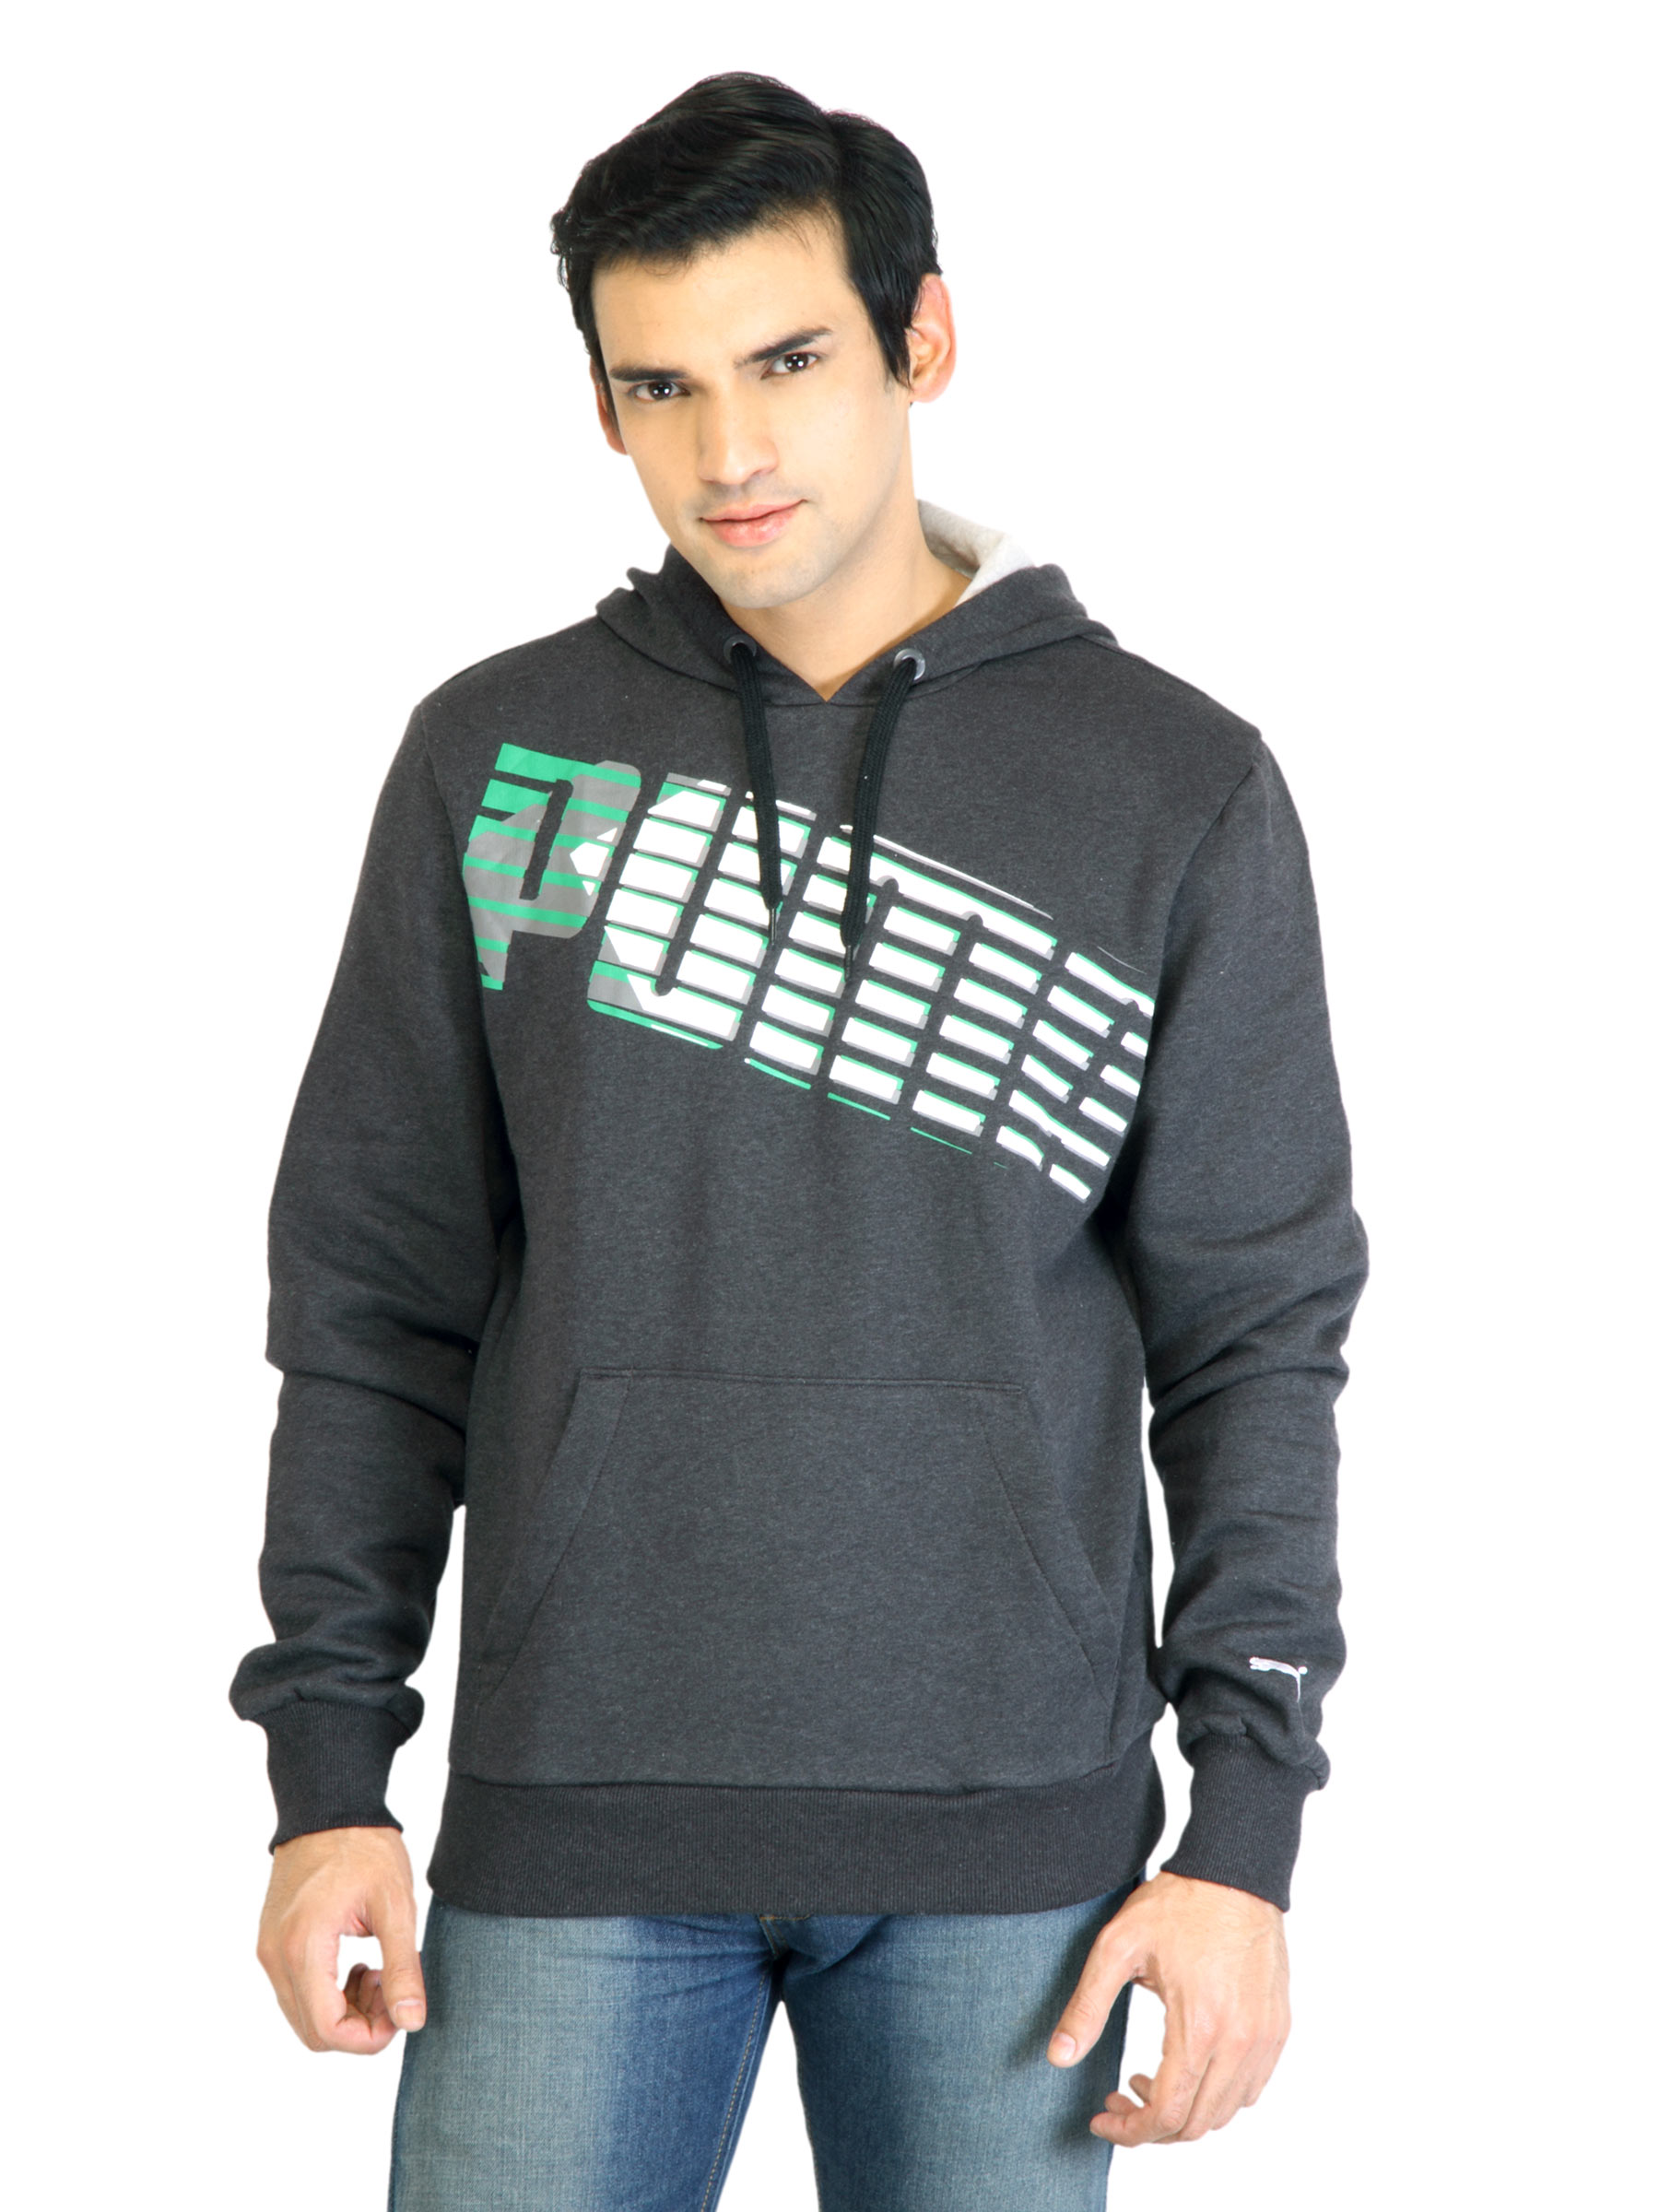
Puma Men Cheveron Wording Grey SweatShirt
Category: Apparel / Topwear / Sweatshirts
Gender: Men
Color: Grey
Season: Fall 2011
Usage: Casual